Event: Nepal Earthquake
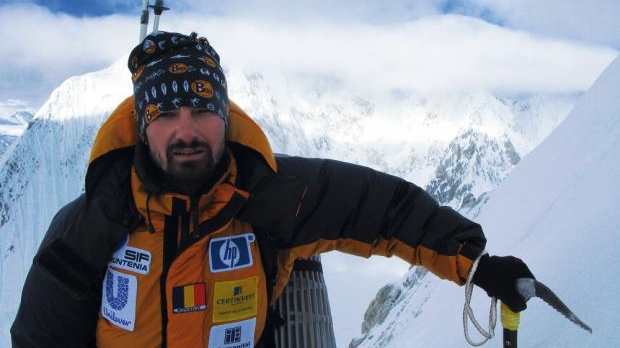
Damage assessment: no_damage